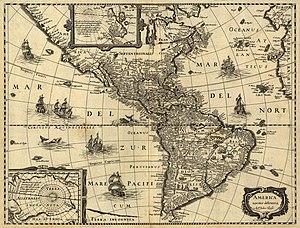
L'amérique nouvellement cartographiée / Par Jocodus Hondius